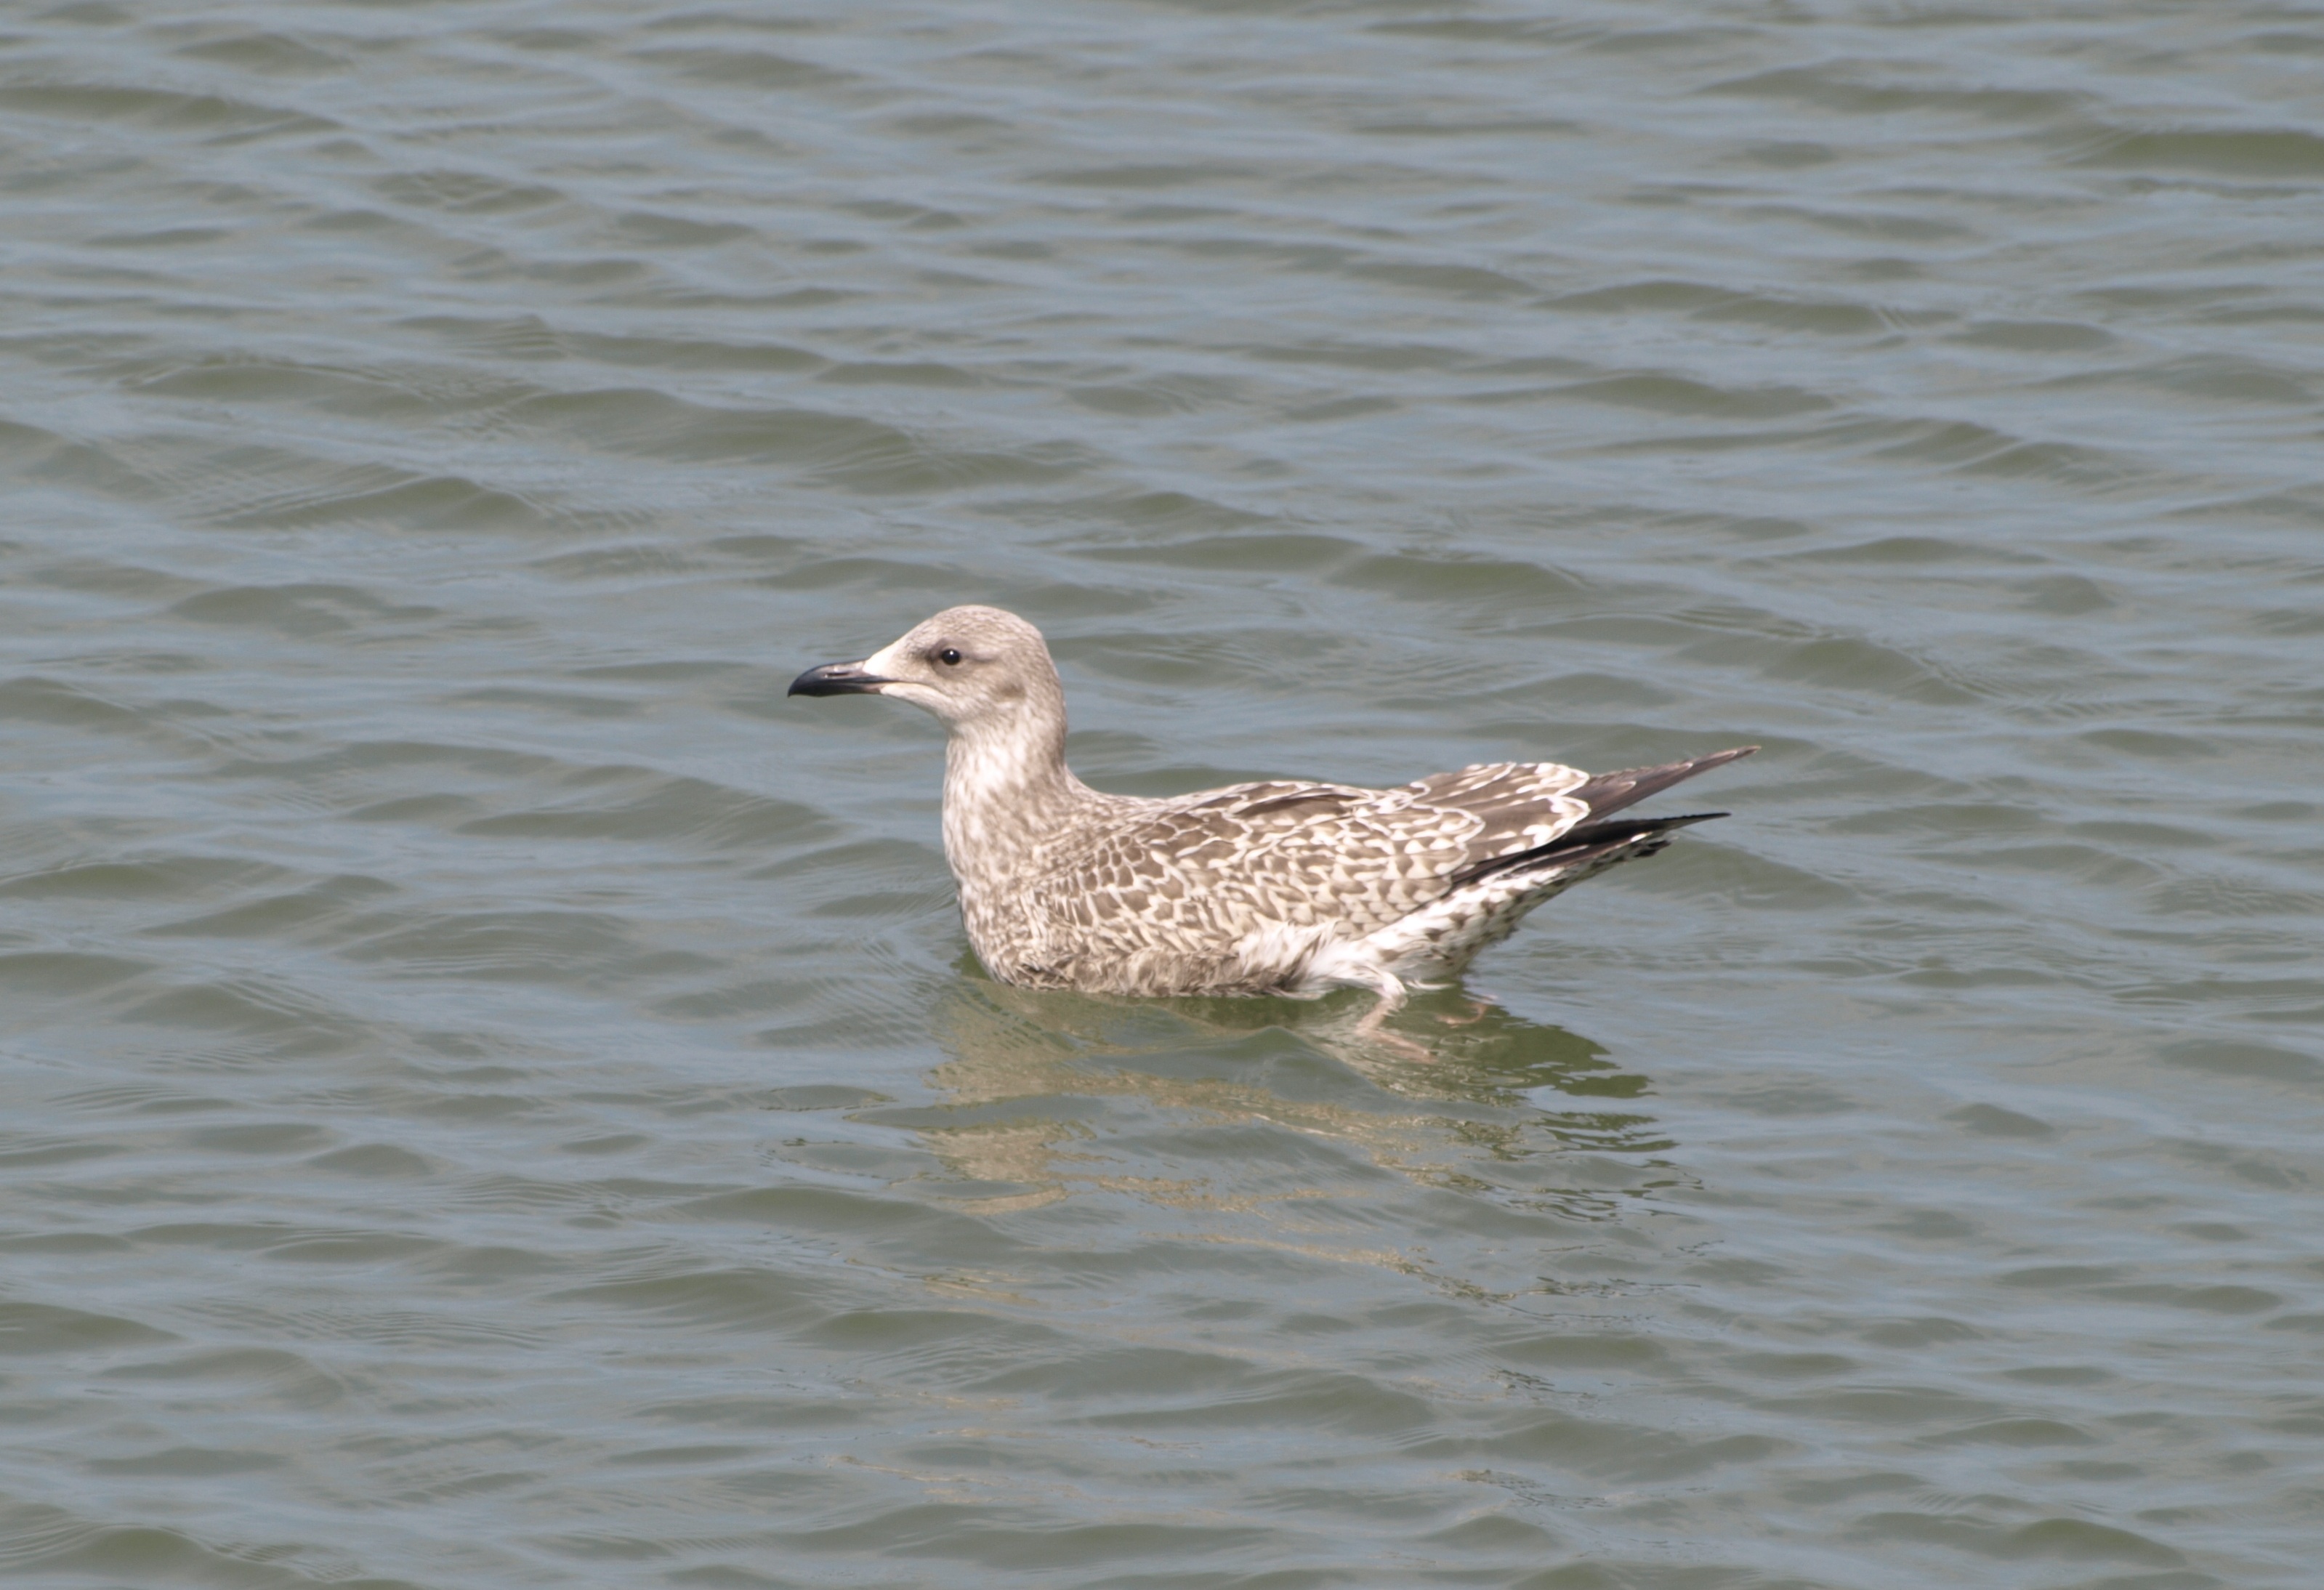
sea, water, bird, seabird, seagull, wildlife, gull, beak, fauna, vertebrate, water bird, north sea, shorebird, animal portrait, charadriiformes, seaduck, grey gull